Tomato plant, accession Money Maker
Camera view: vertical (180 deg); turntable rotation: 60 degrees
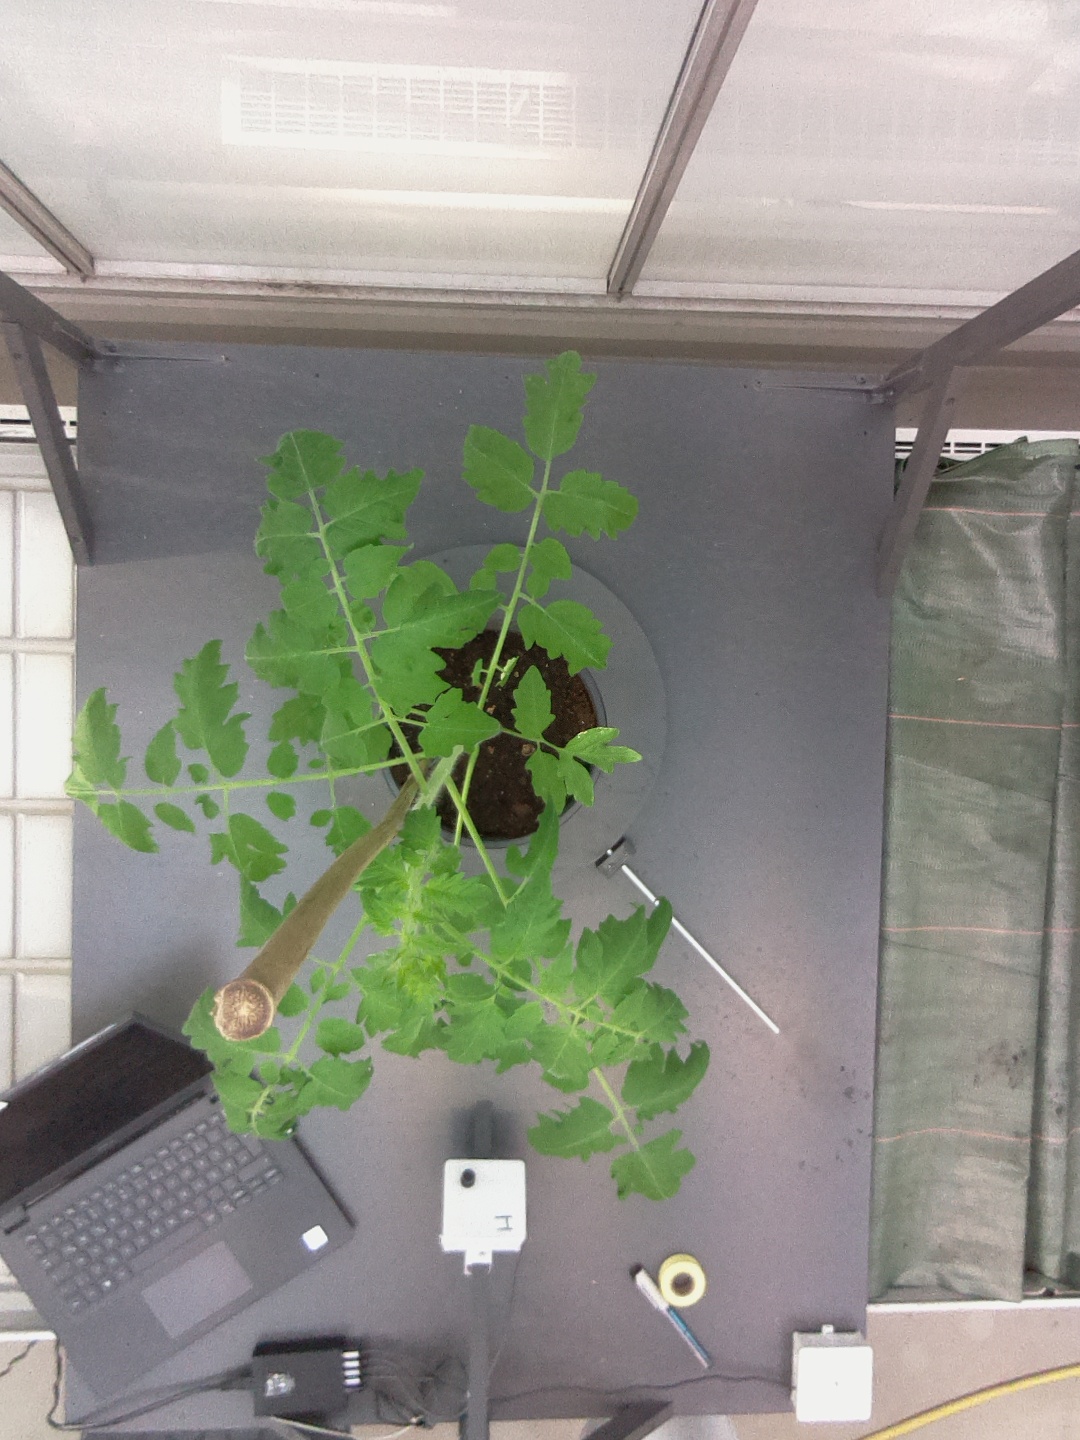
BBCH growth stage 16: 12 of true leaves visible